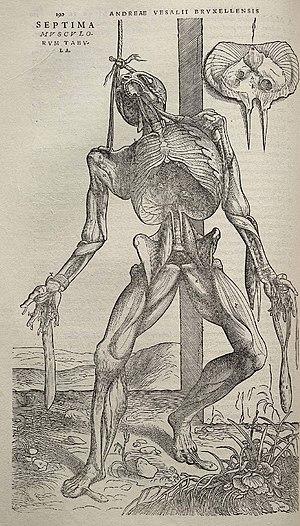
Jan van Calcar Jan Steven van Calcar, Johan Stephan van Calcar est un peintre et illustrateur scientifique de la Renaissance. Sa ville natale est aujourd'hui en Allemagne. Comme il reçoit sa formation et passe toute sa vie d'artiste en Italie, on peut aussi le considérer comme un peintre italien.